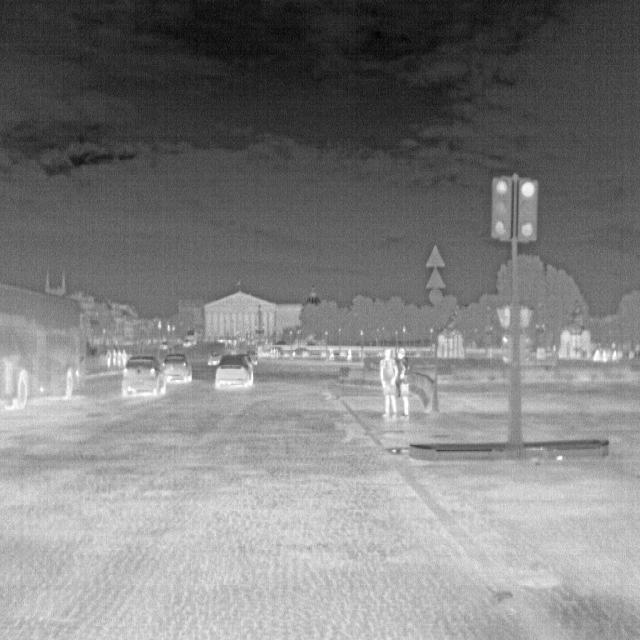
Detected objects:
label: person
label: person